Life of Buddha in art

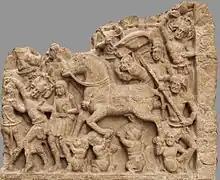
"The Great Departure", Amaravati style, 2nd century, aniconic with a riderless horse

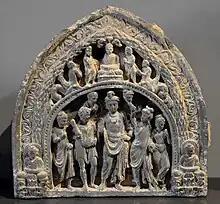
The "Wedding of Siddharta" (below) on a "false gable" projecting from a small stupa. Gandhara

The 9th-century Borobudor reliefs illustrate the "Lalitavistara Sūtra", a Mahayana text, originally in Sanskrit, probably from the 3rd century. This only covers the life up to the Buddha's first Sermon. There is also a large body of Jataka tales, relating events from the many previous lives of Gautama Buddha, which were often subjects in Gandhara and early Indian art. By contrast, narrative scenes from the history of Buddhism after the Buddha's death are very few.